Baby boomers

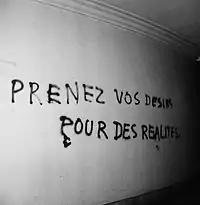
A graffiti telling students to "take your desires for reality" at the Sorbonne, May 1968.

In the United States, while the 1950s may be remembered by some as an orderly and tranquil decade, dissent and rebellion were just beneath the surface, ready to erupt. Indeed, the generational gap became apparent in the late 1960s. Moreover, the Baby Boomers lived through a period of dramatic cultural cleavage between the left-leaning proponents of change and the more conservative individuals. Analysts believe this cleavage has played out politically from the time of the Vietnam War to the present day, to some extent defining the divided political landscape in the country. Leading-edge boomers are often associated with the counterculture of the 1960s, the later years of the civil rights movement, and the second wave of feminism in the 1970s. Conversely, many trended in moderate to conservative directions opposite to the counterculture, especially those making professional careers in the military (officer and enlisted), law enforcement, business, blue-collar trades, and Republican Party politics. On the other hand, trailing-edge boomers (also known as Generation Jones) came of age in the "malaise era" of the 1970s with events such as the Watergate scandal, the 1973–1975 recession, the 1973 oil crisis, the United States Bicentennial (1976), and the Iranian hostage crisis (1979). Politically, early boomers in the United States tend to be Democrats, while later boomers tend to be Republicans.